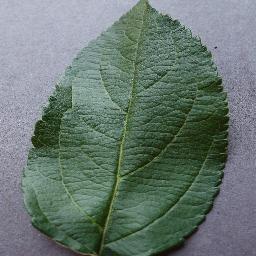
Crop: apple
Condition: healthy